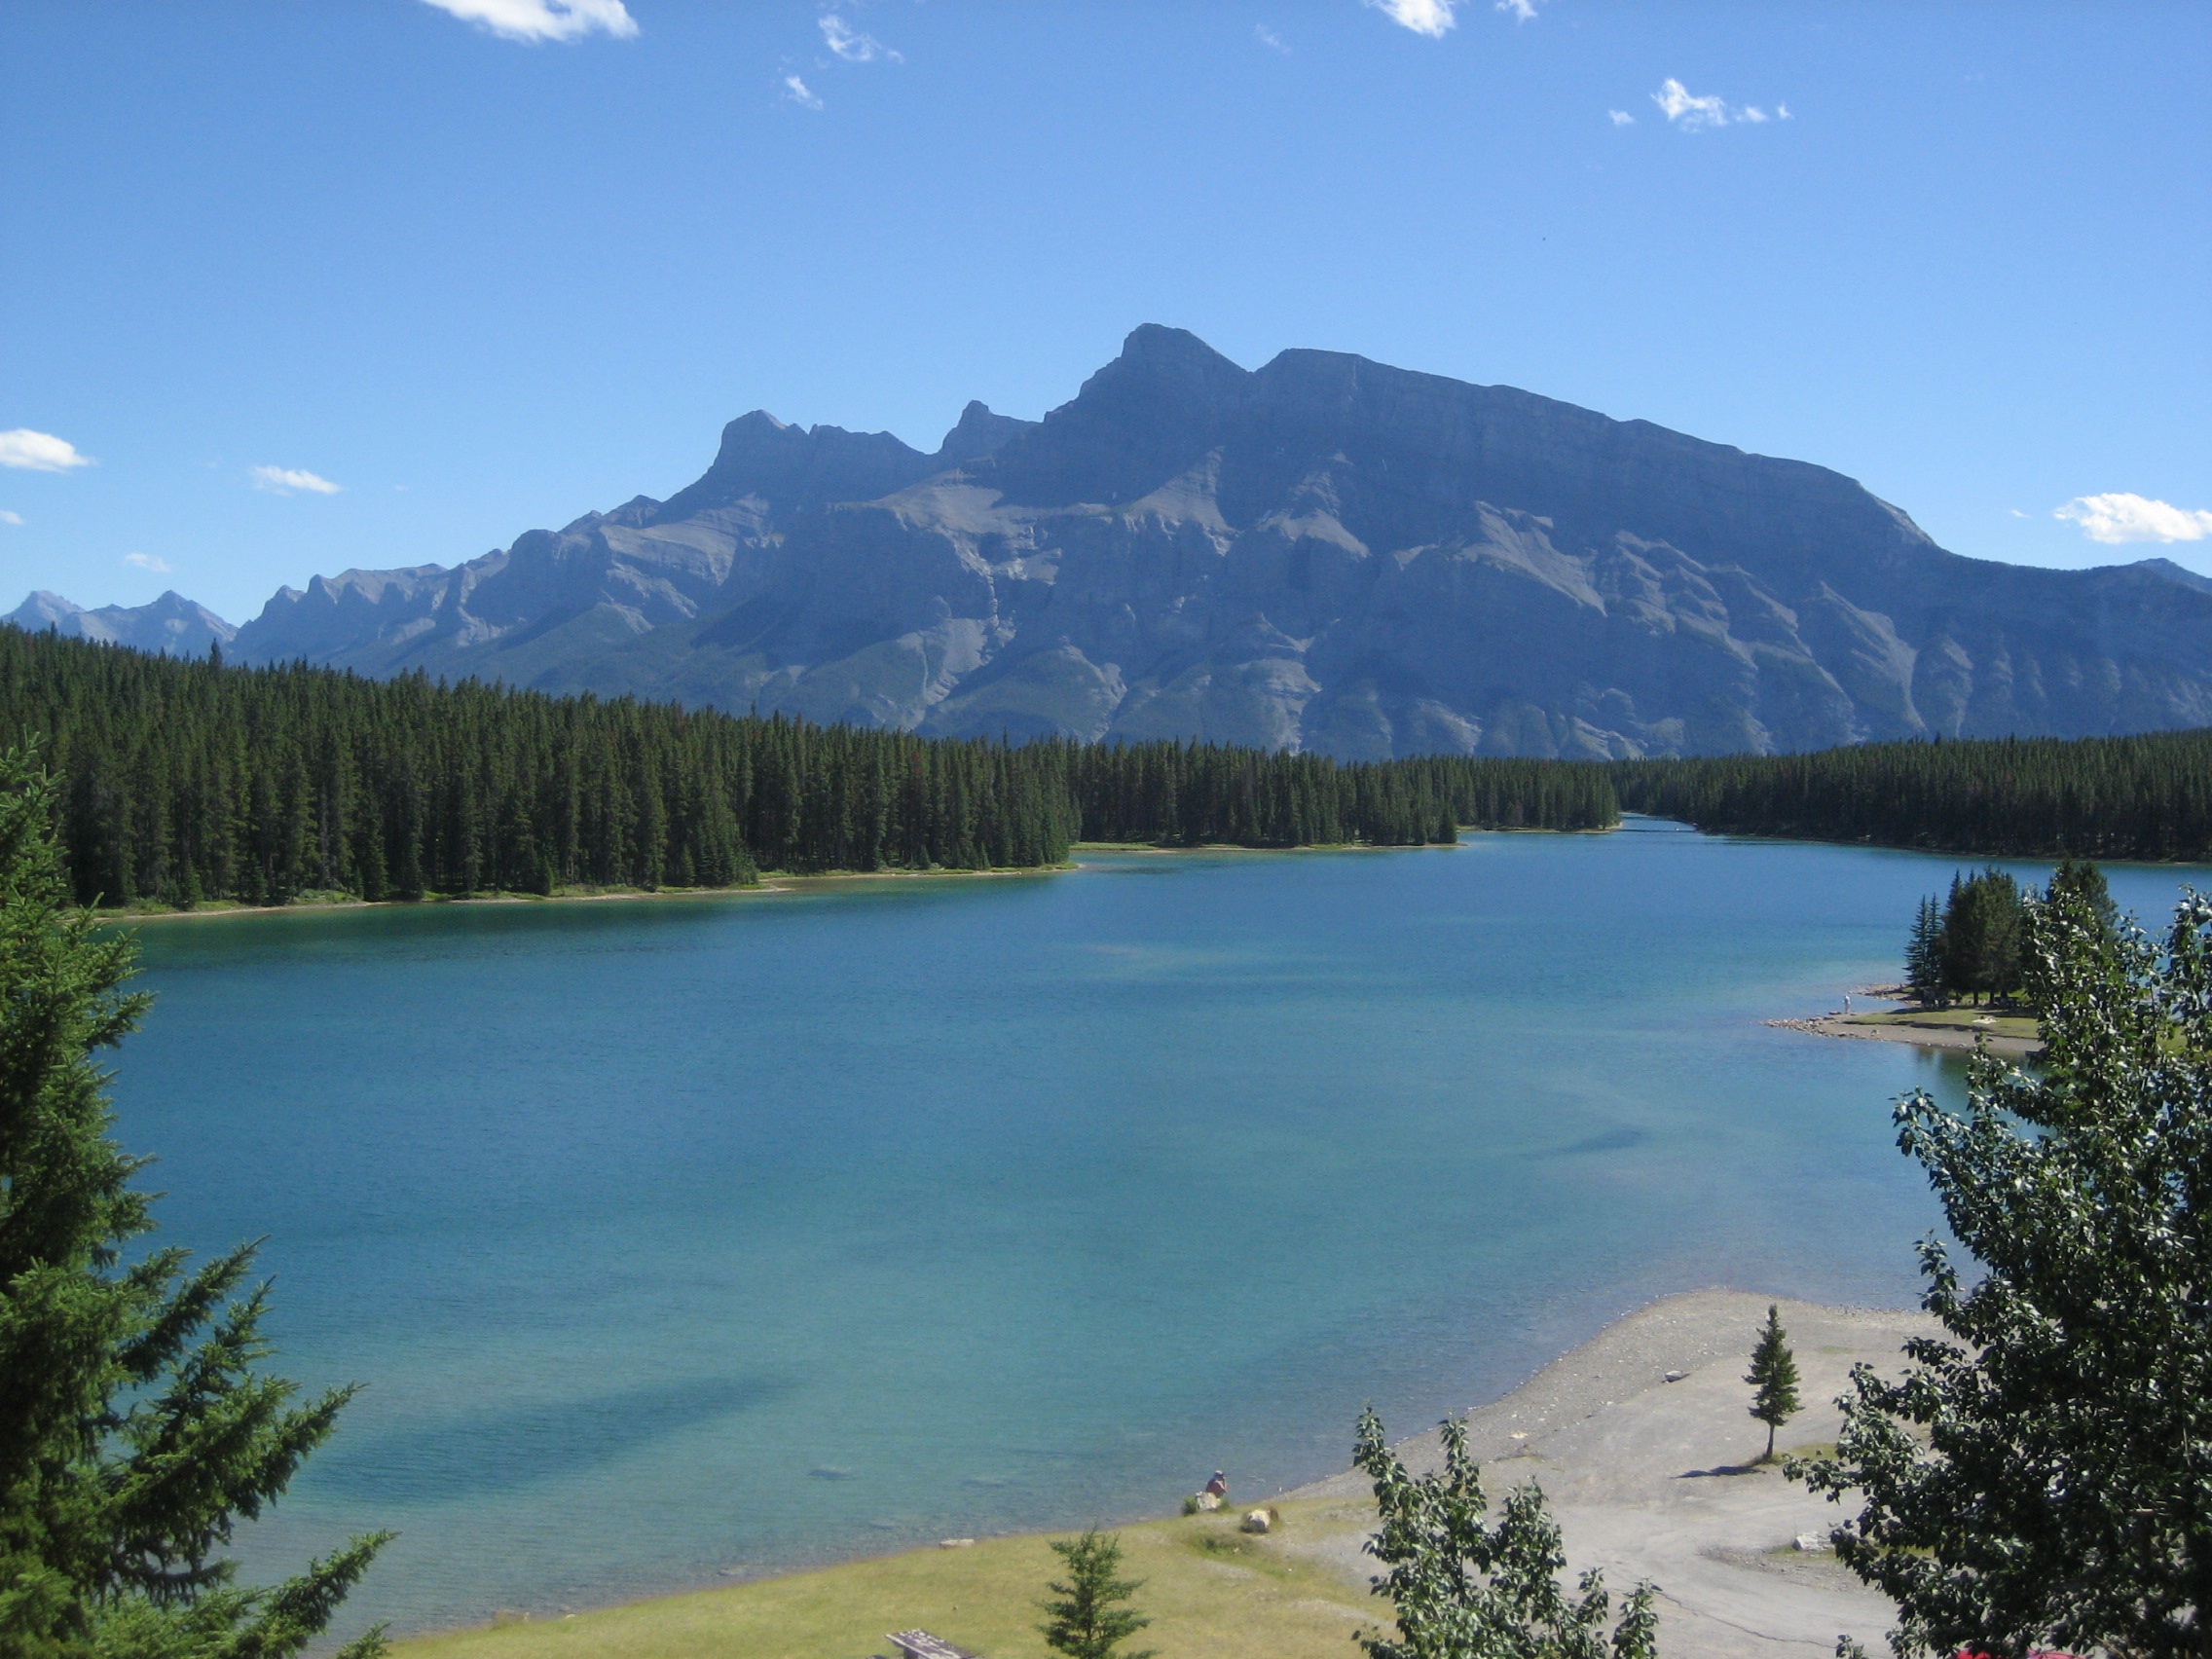
landscape, wilderness, mountain, lake, valley, mountain range, reflection, reservoir, national park, body of water, canada, plateau, fell, loch, crater lake, tarn, mountainous landforms